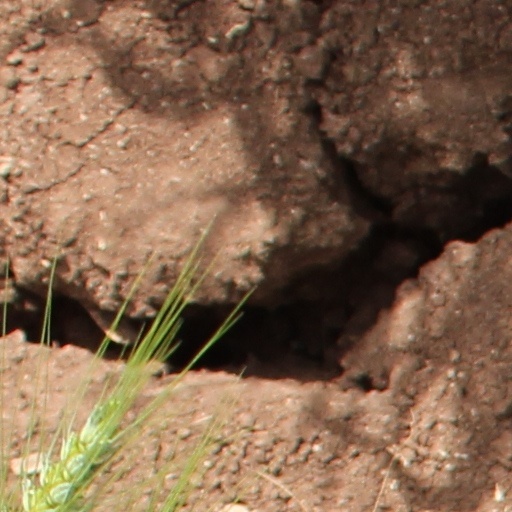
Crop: wheat